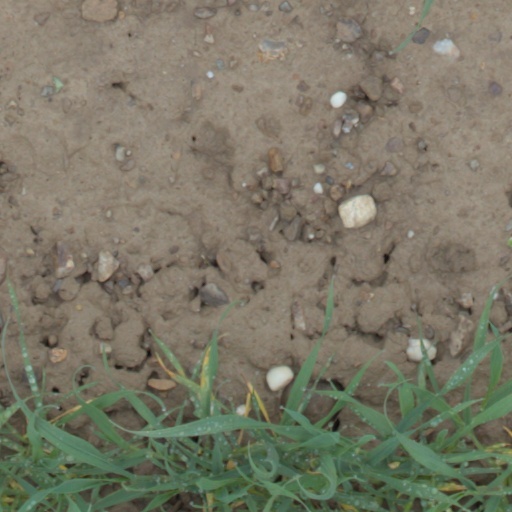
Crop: wheat